Answer in natural language. How many Doorways are visible in the scene? Choose between the following options: 2, 3, 0, 4 or 1
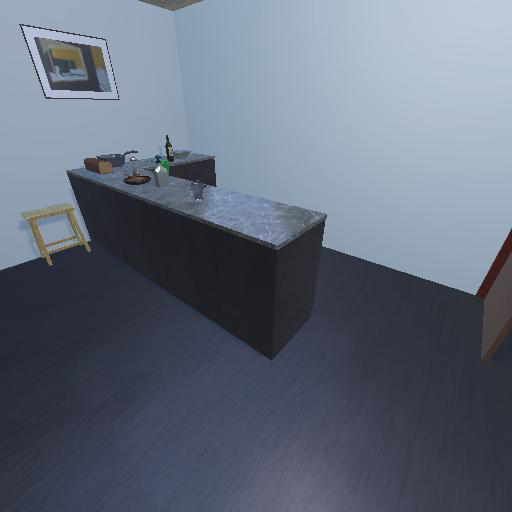
<answer>1</answer>